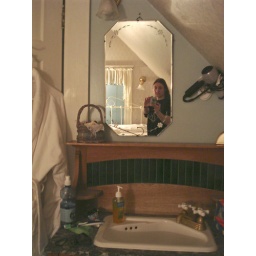
The sink was in the main part of my room, while the rest of the bathroom had it's own little (LITTLE) room.